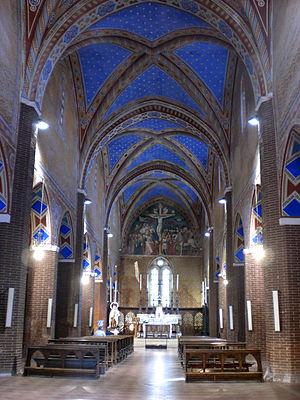
Jesi, Eglise de Saint-Mark